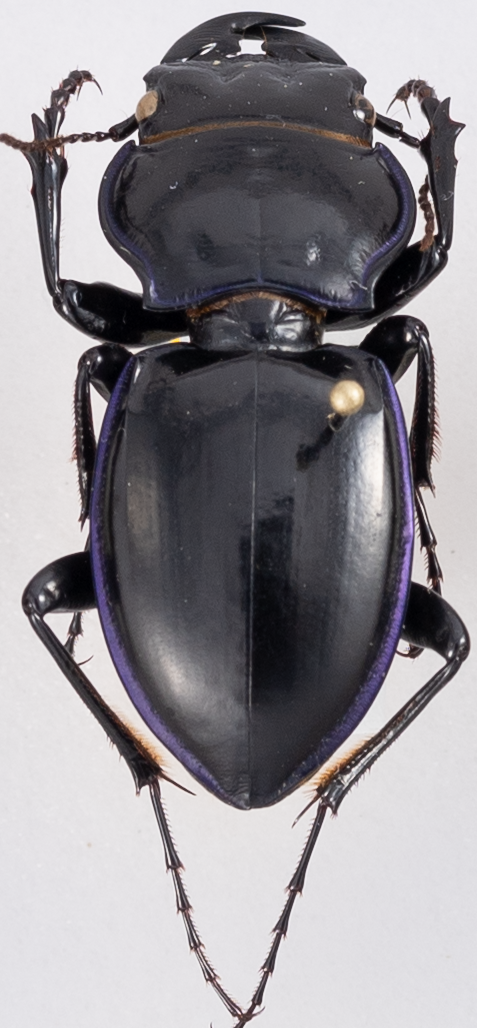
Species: Pasimachus punctulatus
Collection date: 2017-05-02
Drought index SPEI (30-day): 0.8
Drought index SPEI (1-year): -1.258
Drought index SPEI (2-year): -0.966